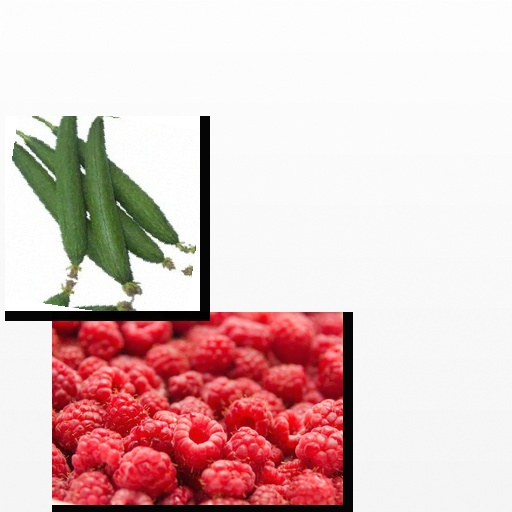
Food items: raspberry, sponge_gourd